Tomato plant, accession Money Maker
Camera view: horizontal (90 deg, fisheye); turntable rotation: 0 degrees
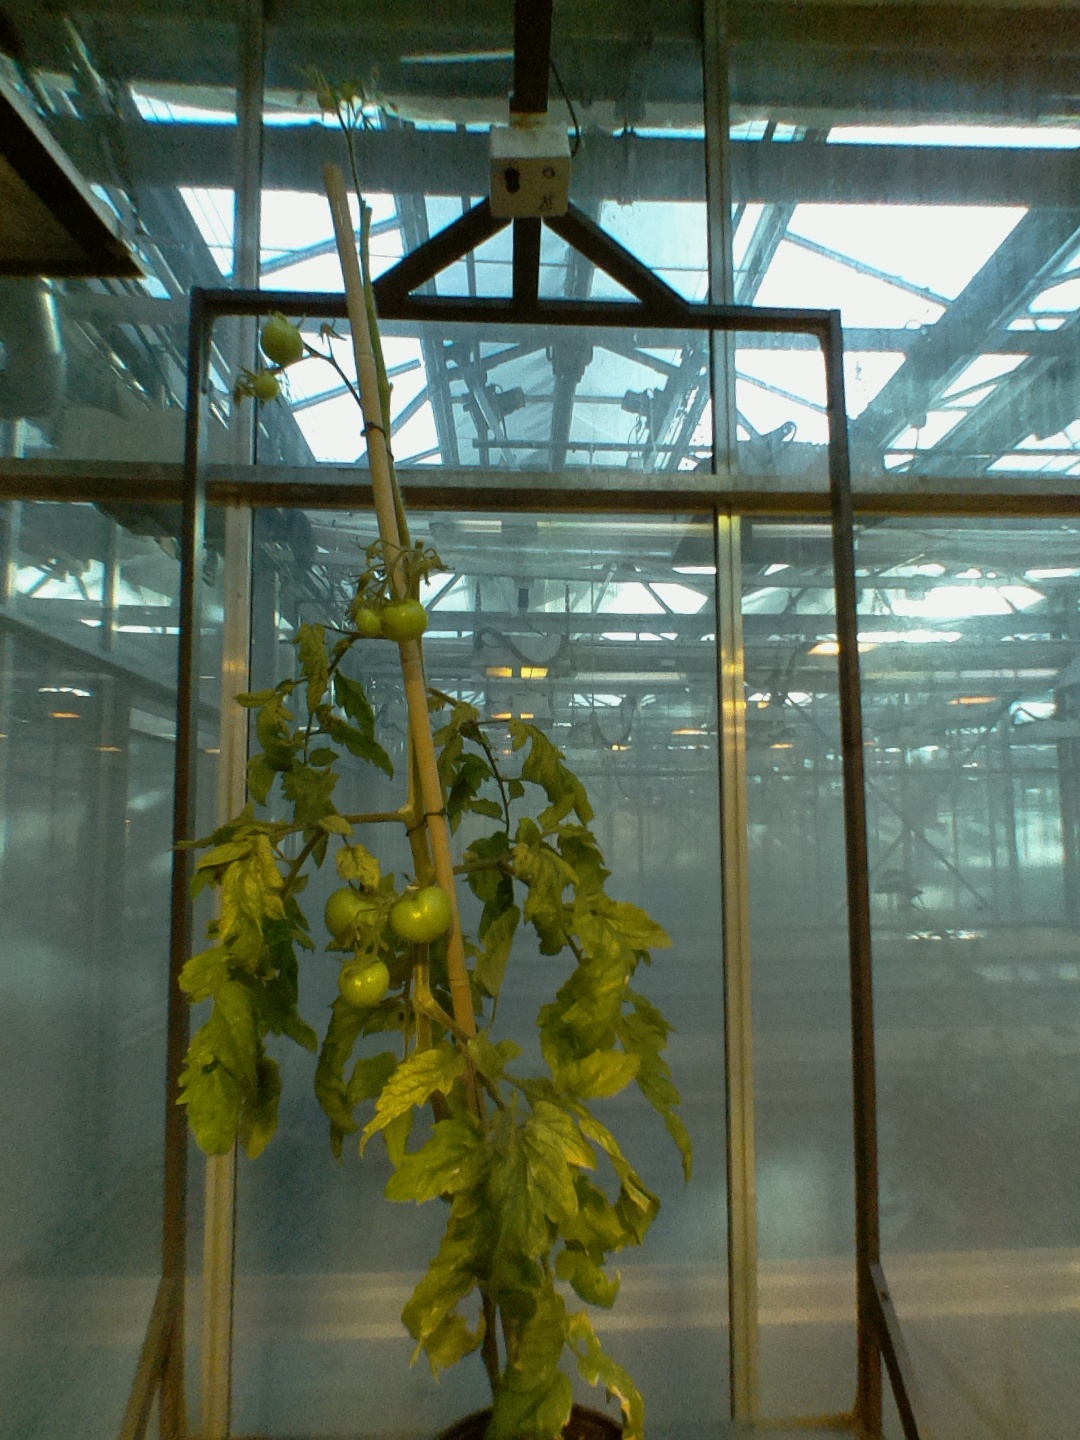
BBCH growth stage 79: 90% -100% of final fruit size